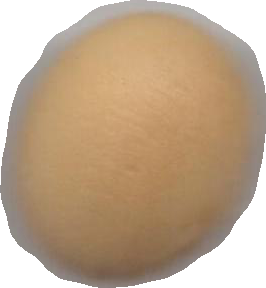
Variety: Dega